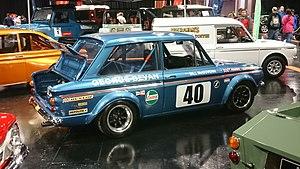
Bill McGovern, né le 2 janvier 1937 à Sligo, est un pilote automobile anglo-irlandais sur circuits.
La Hillman Imp est une petite voiture économique qui fut produite par le Groupe Rootes et son successeur Chrysler Europe sous la marque Hillman entre 1963 et 1976. Révélée le 3 mai 1963, après beaucoup de publicité, elle fut la première voiture de masse avec bloc moteur et culasse en fonte d'aluminium.